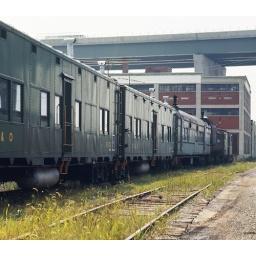
C&O troop sleepers converted to work train cars in Chessie System service at Richmond, Virginia, June 1976